Norbert Klein

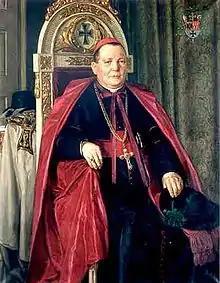
Bishop Norbert Jan Nepomuk Klein

Norbert Klein (25 October 1866 in Brunzeif, Austrian Silesia – 10 March 1933 in Bruntál, Czechoslovakia) was Bishop of Brno from 1916 to 1926 and 59th Grand Master of the Teutonic Order from 1923 to 1933.